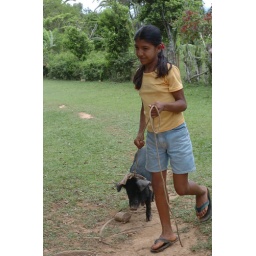
girl brings in the pig for its medicine